Uriyadi 2

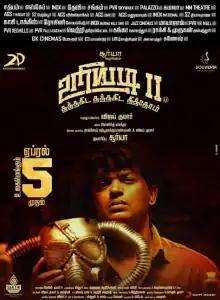
Release poster

Uriyadi 2 is a 2019 Indian Tamil-language political action thriller film written and directed by Vijay Kumar and produced by actor Suriya’s 2D Entertainment. It stars Vijay Kumar and newcomer Vismaya, while Abbas, "Parithabangal" Sudhakar, Durai Ramesh, and Shankar Thas play supporting roles. The music was composed by Govind Vasantha, and the film was released on 5 April 2019.